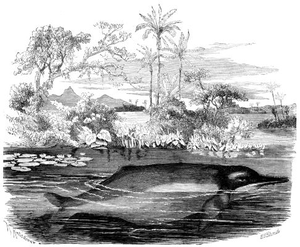
Le Boto, également appelé boutou, butu, dauphin rose de l'Amazone ou encore Inie de Geoffroy, est une espèce de mammifère de l'ordre des odontocètes. C'est un dauphin vivant exclusivement en rivière, donc un dauphin d'eau douce. C'est la seule espèce du genre Inia jusqu'à la découverte de l'espèce Inia araguaiaensis publiée en janvier 2014.
Le rio Madeira ou río Madera est un cours d'eau majeur de l'Amérique du Sud. Sa longueur totale est de 4 207 km, formateurs et bras secondaires compris. C'est le plus long affluent de l'Amazone et le seul qui reçoive les eaux issues de la partie de la cordillère des Andes située dans l'hémisphère sud. En espagnol Madeira se dit Madera. De ce fait on trouve l'un ou l'autre nom au long de son parcours.